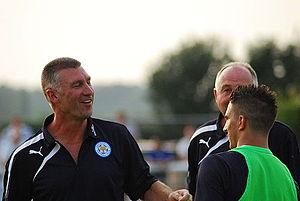
Nigel Graham Pearson est un footballeur anglais né le 21 août 1963, qui évoluait au poste de défenseur, reconverti ensuite entraîneur.